Frontispiece (architecture)

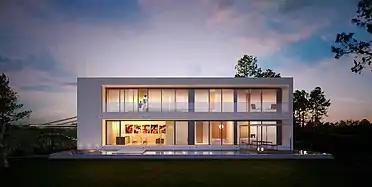
A modern façade incorporating minimalistic elements such as clean structural lines and lack of decorative ornaments.

In baroque architecture, frontispieces also took on semi-oval structures which decorated the tops of the entrances with added embellishments synonymous to the household or building. Frontispieces during this period featured more opulent and theatric style in ornamentation and grandeur as was common during the era. During this period, the use of broken frontispieces and heavy ornaments was featured in many of the buildings. This is seen in Palácio do Freixo designed by Nicolò Nasoni, who was heavily influenced by the baroque architecture. Another known example of this is seen in Andrea Palladio’s Church of San Giorgio Maggiore, in Venice which features an unusual broken pediment as it is the result of superimposing two temple fronts.